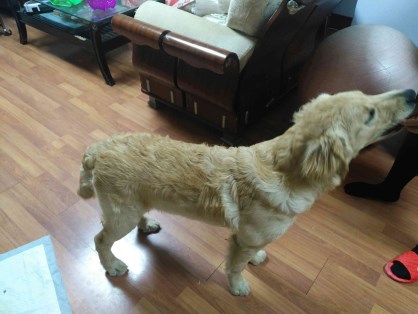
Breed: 5355-n000126-golden_retriever